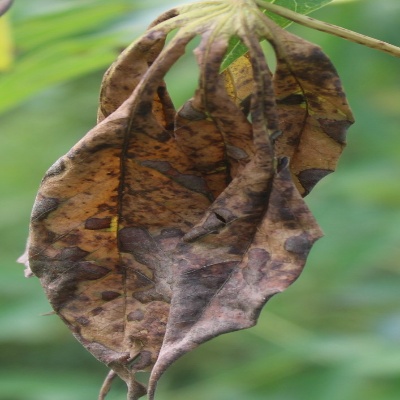
Crop: Cassava
Condition: bacterial blight